Damascus

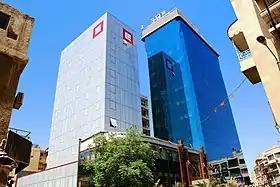

Early in the nineteenth century, Damascus was noted for its shady cafes along the banks of the Barada. A depiction of these by William Henry Bartlett was published in 1836, along with a poetical illustration by Letitia Elizabeth Landon, see Under Ottoman rule, Christians and Jews were considered dhimmis and were allowed to practice their religious precepts. During the Damascus affair of 1840 the false accusation of ritual murder was brought against members of the Jewish community of Damascus. The massacre of Christians in 1860 was also one of the most notorious incidents of these centuries when fighting between Druze and Maronites in Mount Lebanon spilled over into the city. Several thousand Christians were killed in June 1860, with many more being saved through the intervention of the Algerian exile Abd al-Qadir and his soldiers (three days after the massacre started), who brought them to safety in Abd al-Qadir's residence and the Citadel of Damascus. The Christian quarter of the old city (mostly inhabited by Catholics), including several churches, was burnt down. The Christian inhabitants of the notoriously poor and refractory Midan district outside the walls (mostly Orthodox) were, however, protected by their Muslim neighbors.